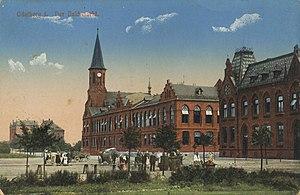
Bohumín est une ville du district de Karviná, en République tchèque. Elle appartient à la région de Moravie-Silésie dans la région historique de Silésie. Sa population s'élevait à 20 690 habitants en 2019.